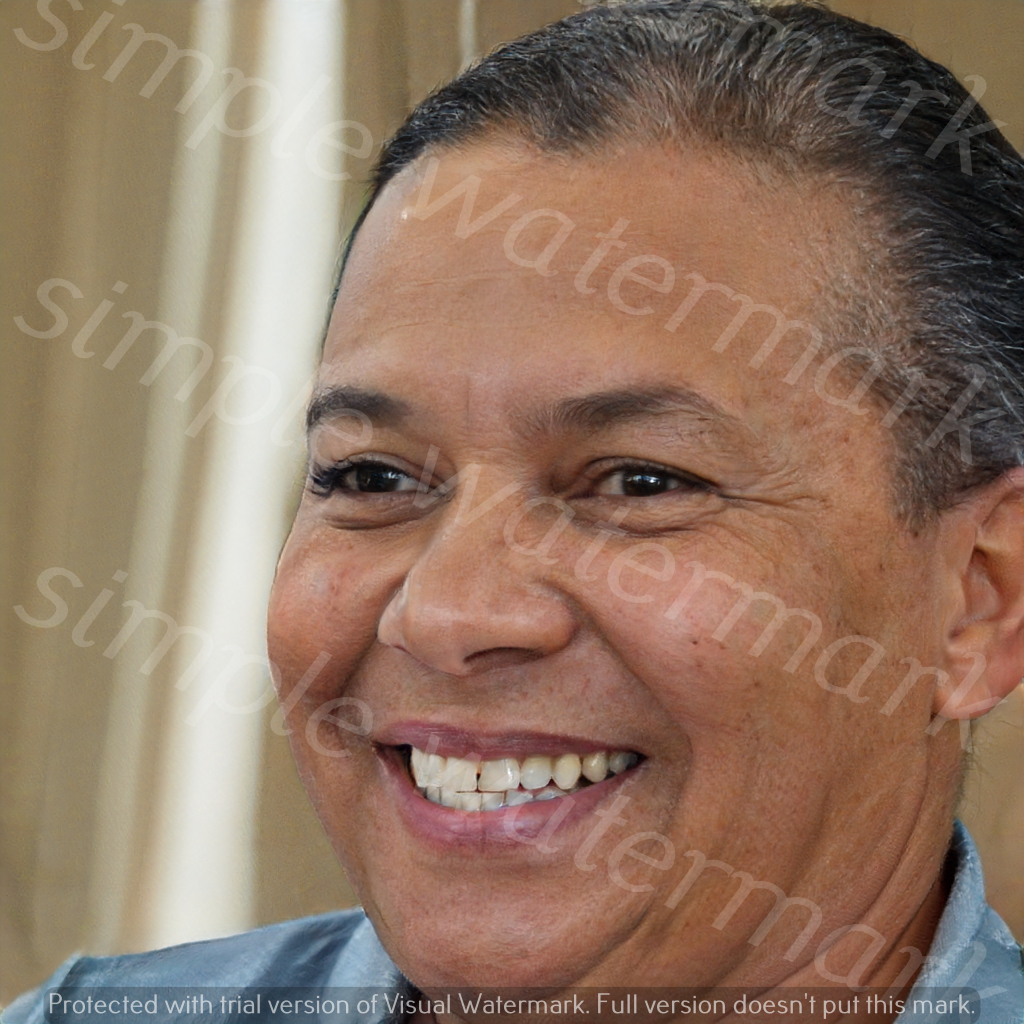
Label: Watermark